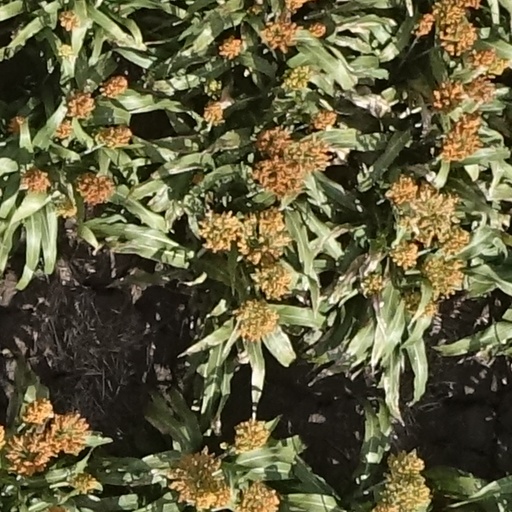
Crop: sorghum